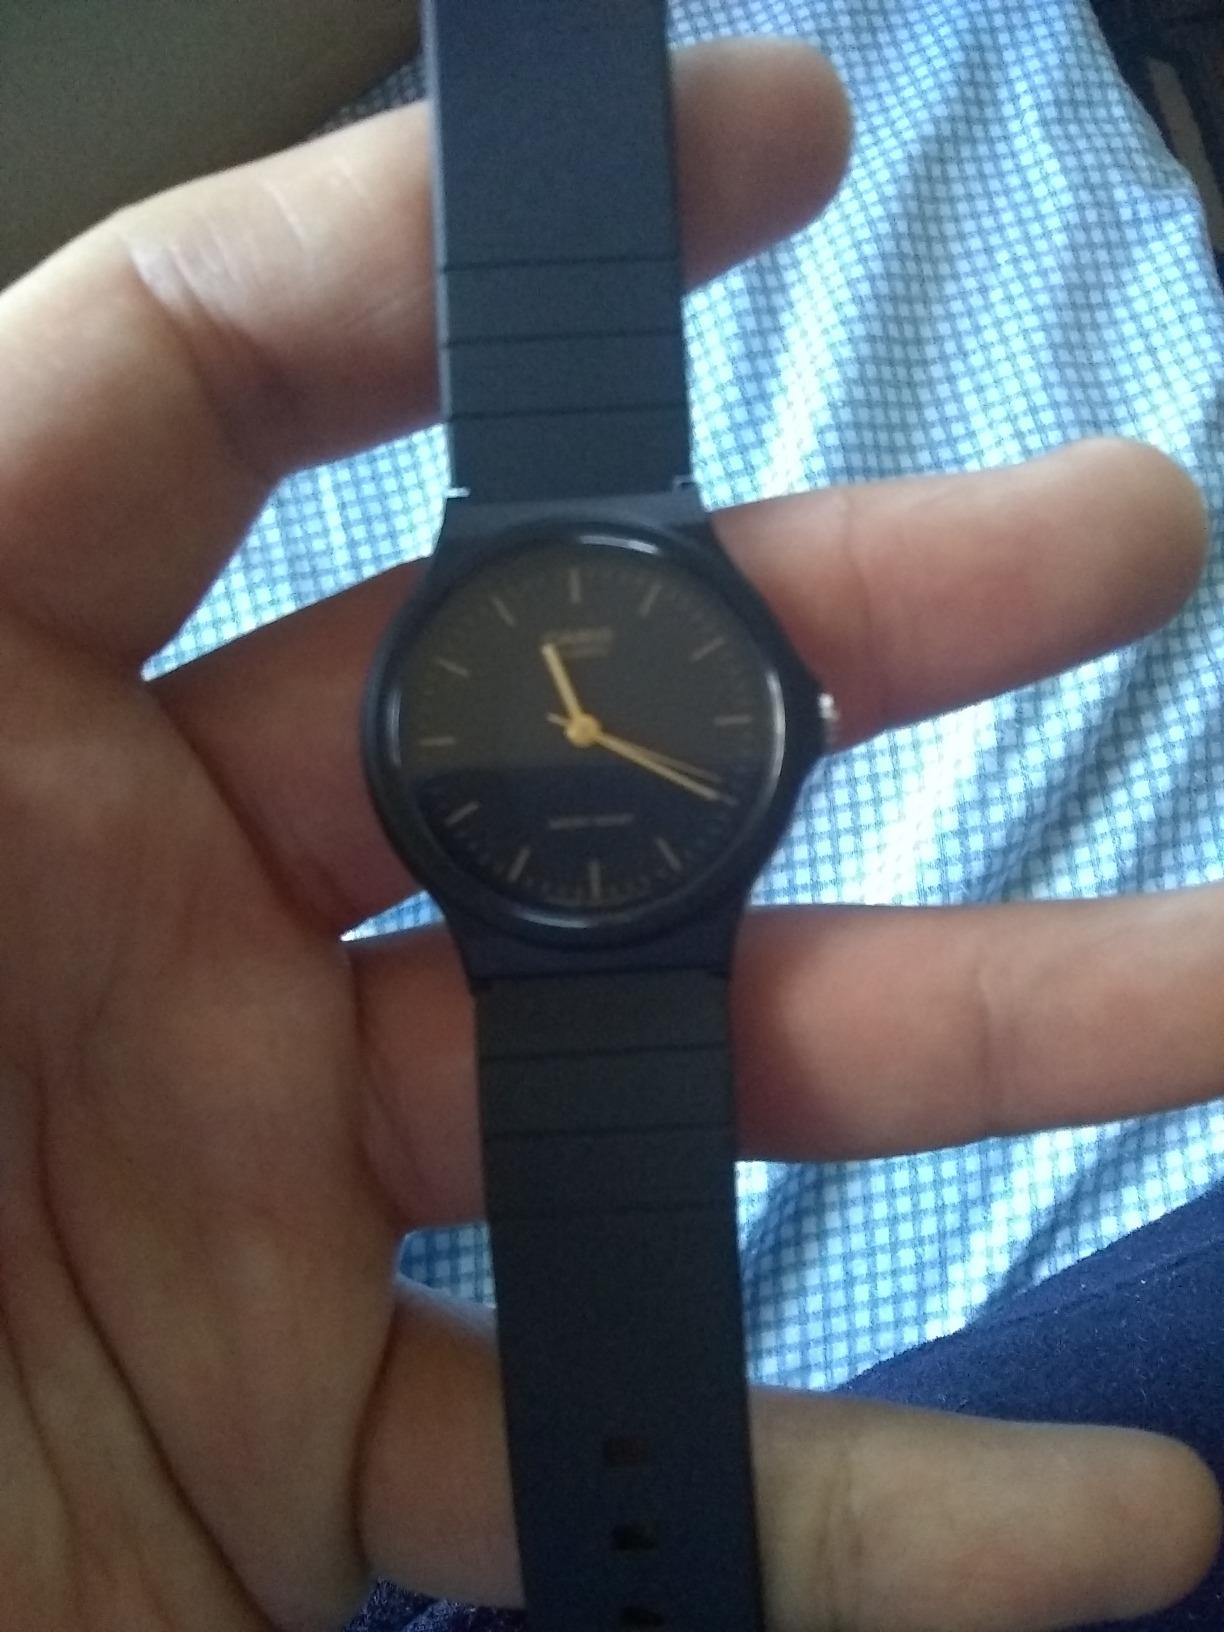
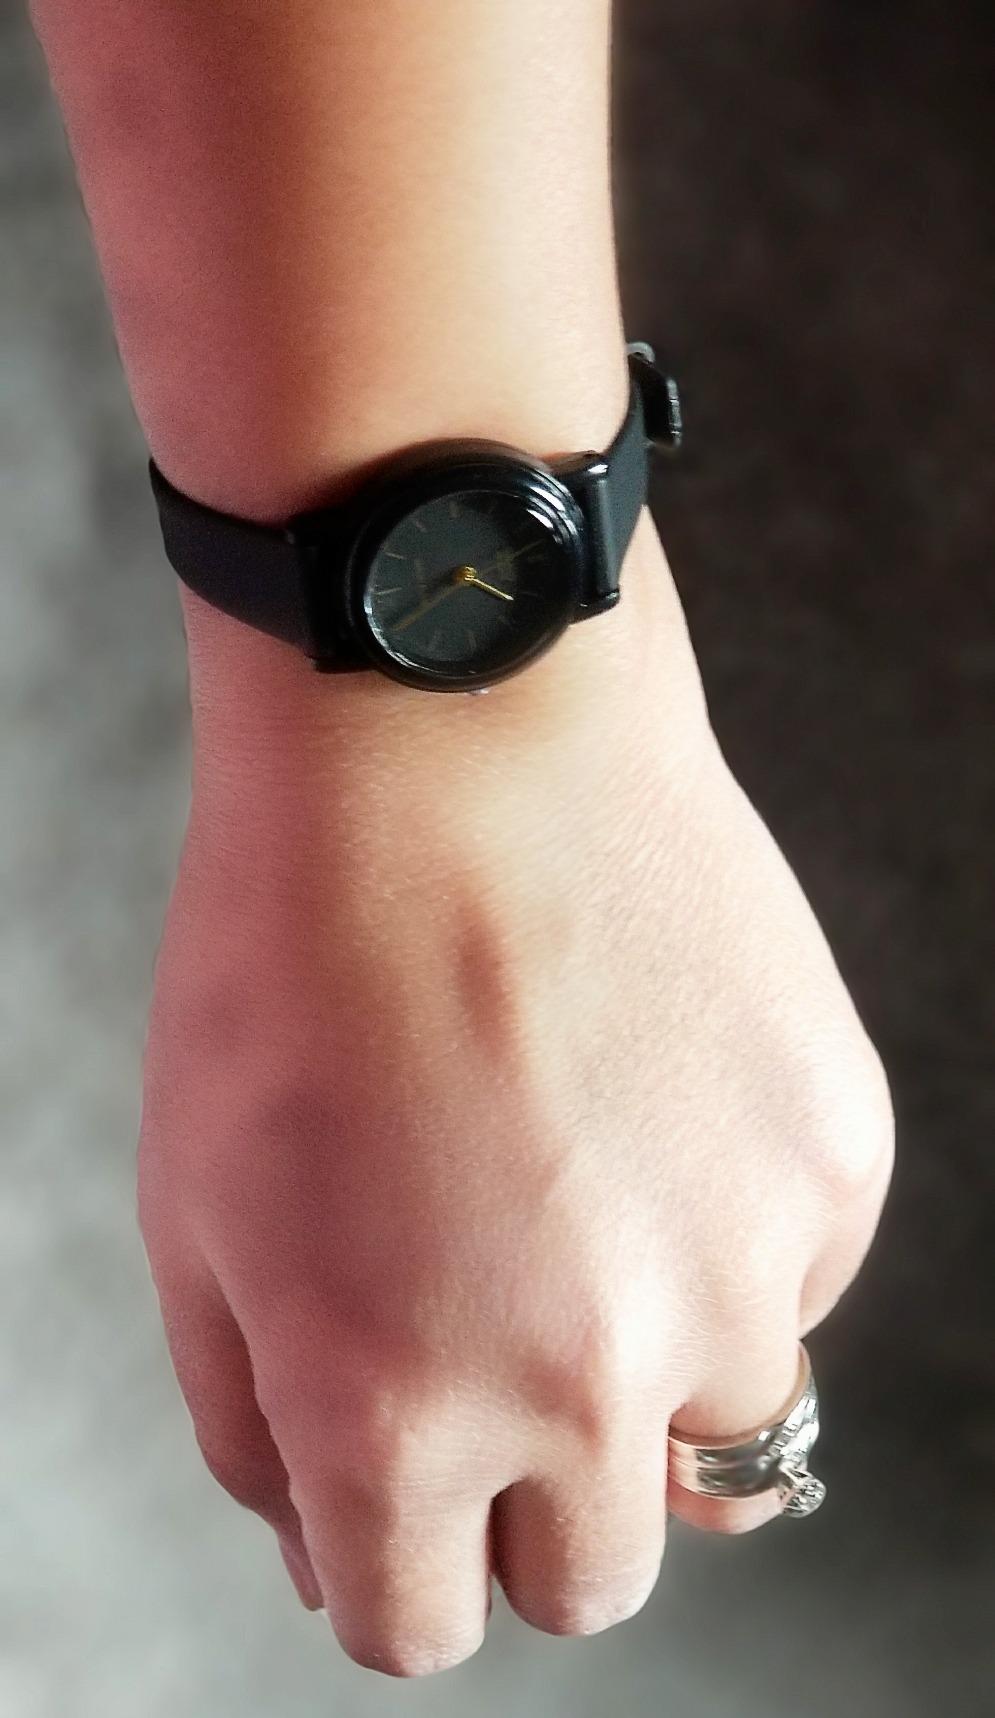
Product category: accessories_watch
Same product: no